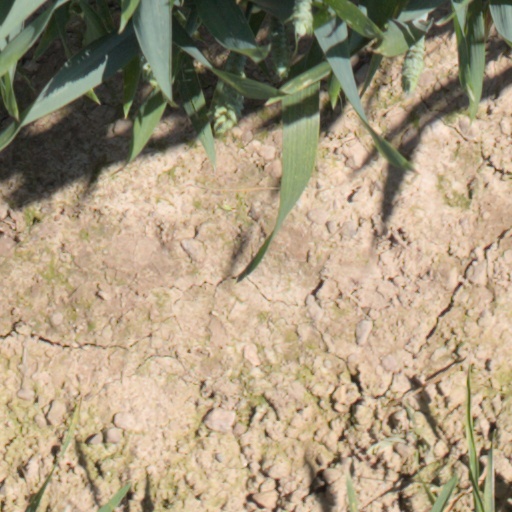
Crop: wheat